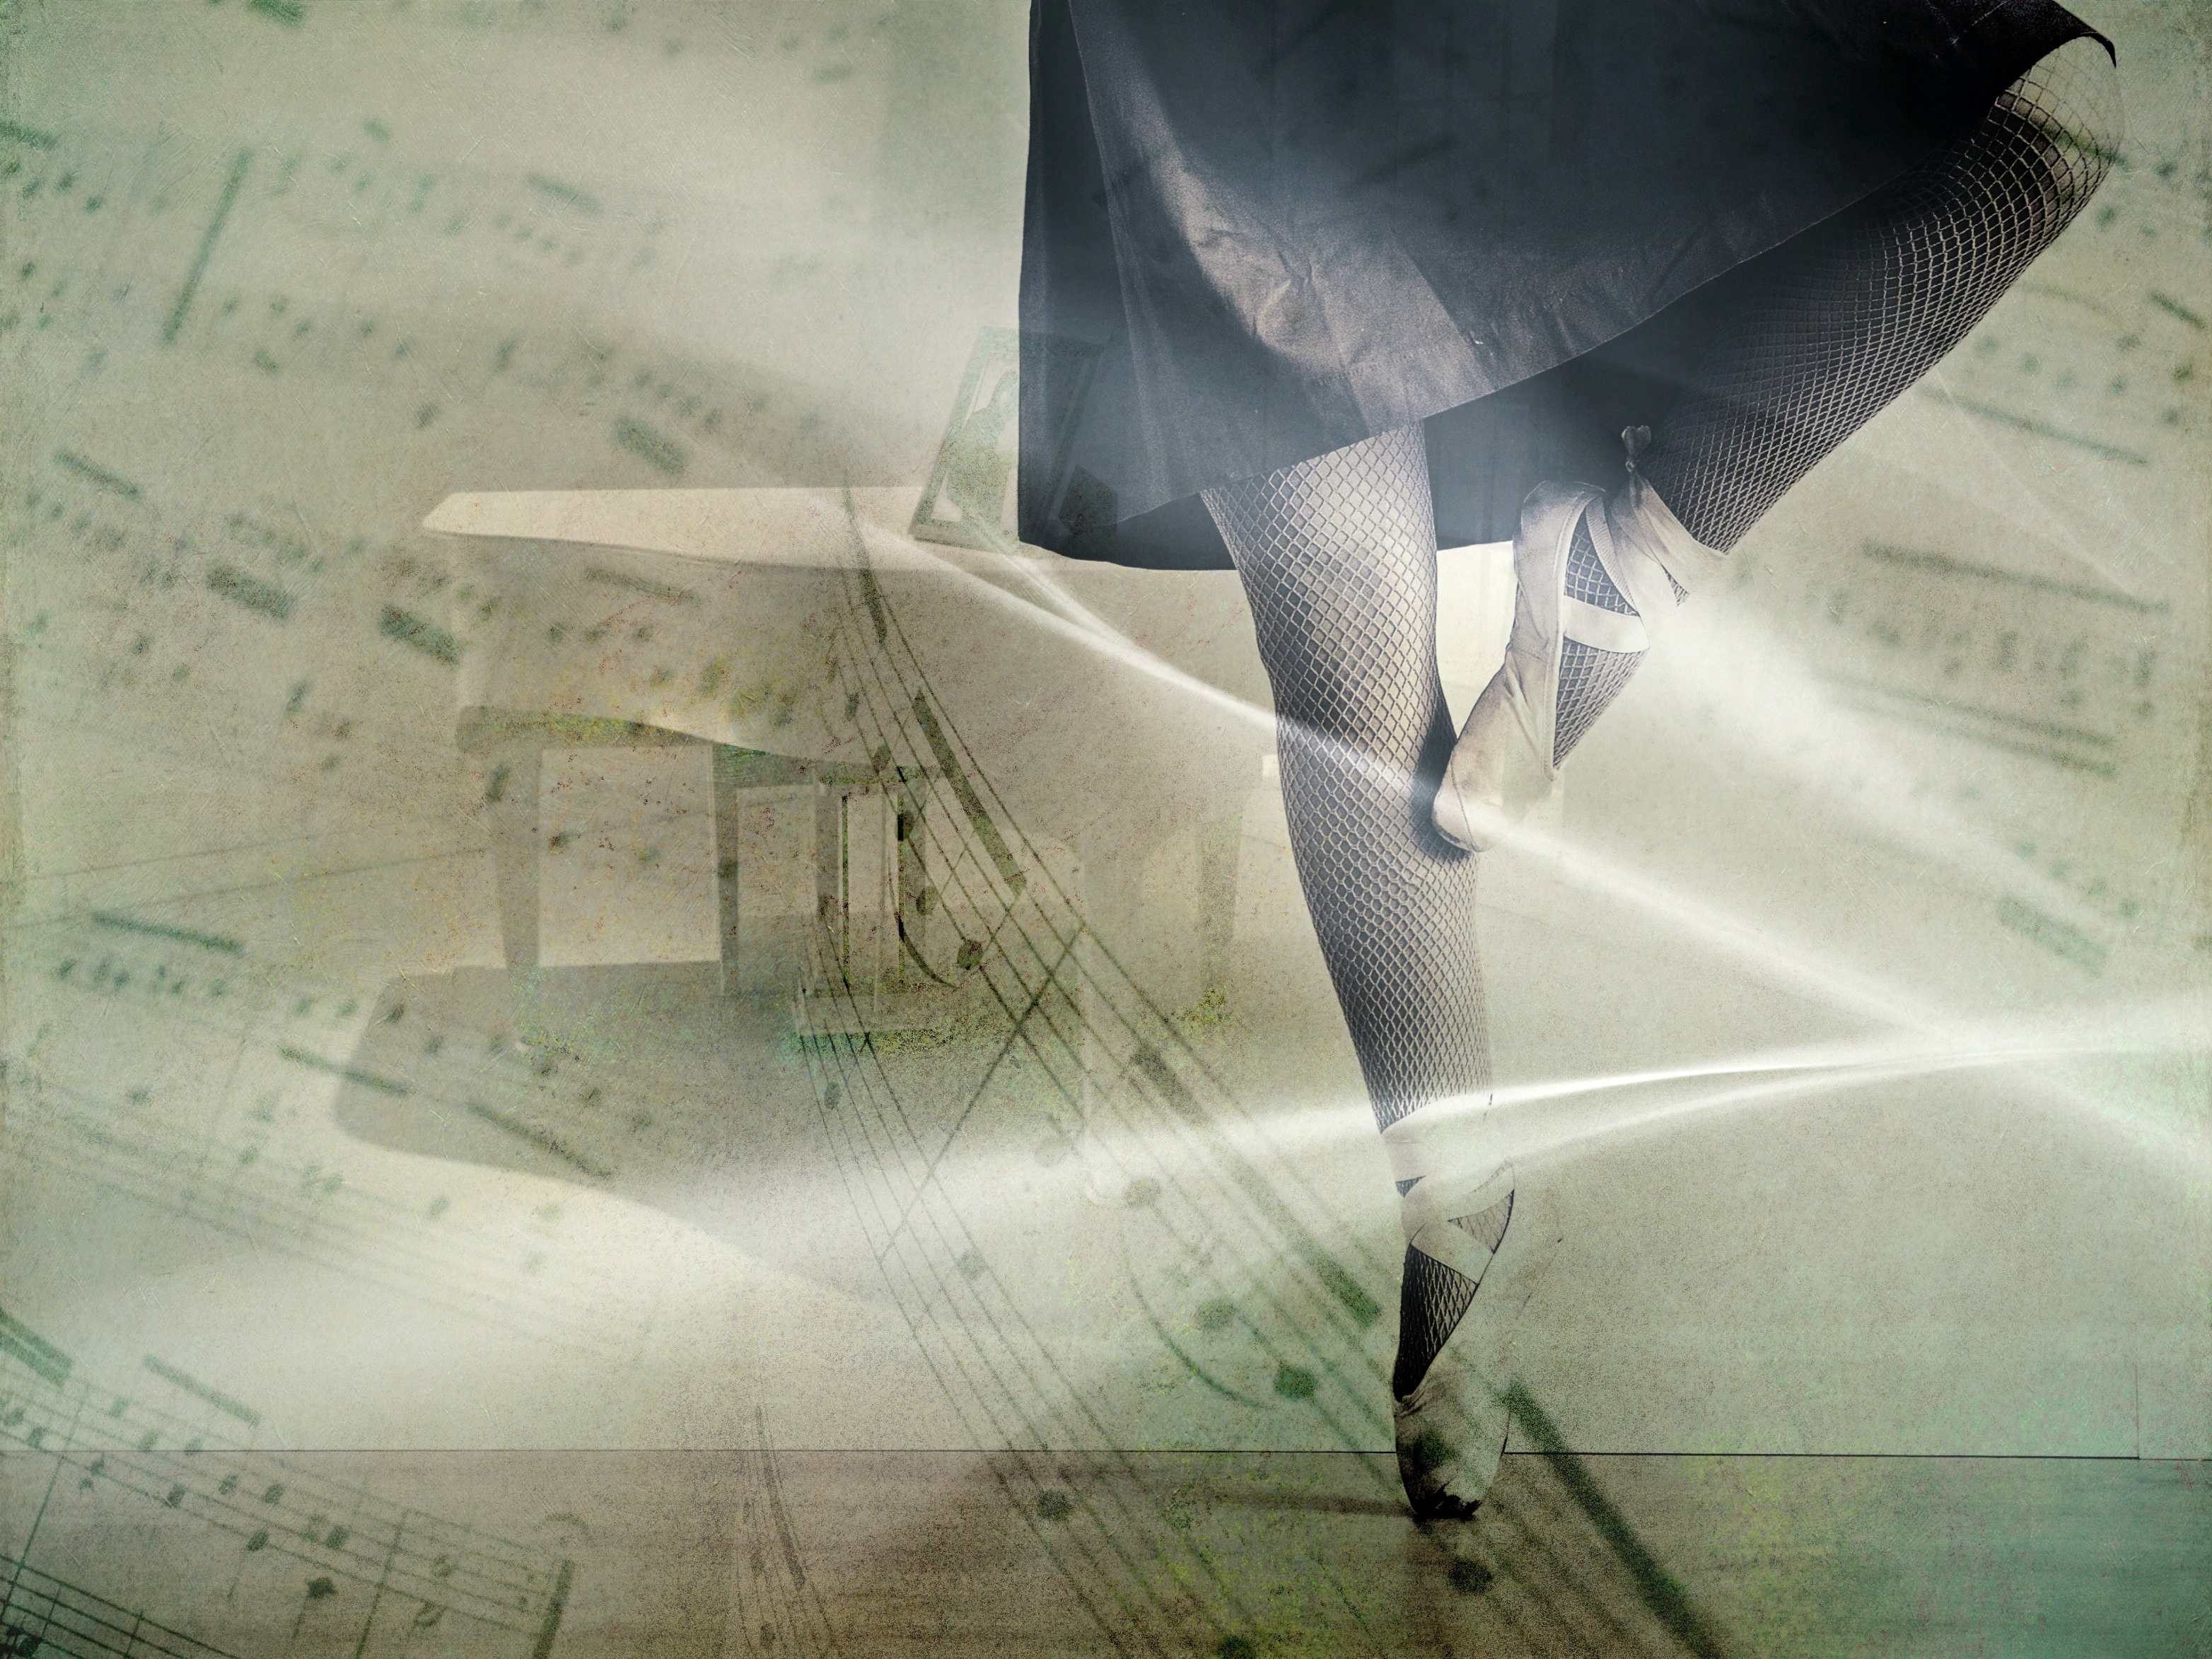
rock, music, wing, light, woman, white, texture, feet, female, dance, green, color, piano, movement, sheet music, ballerina, ballet, dancer, art, background, figure, drawing, legs, pose, image, shape, screenshot, melody, graceful, fishnet stockings, top dance, atmosphere of earth, grazie, dance shoes, music wing